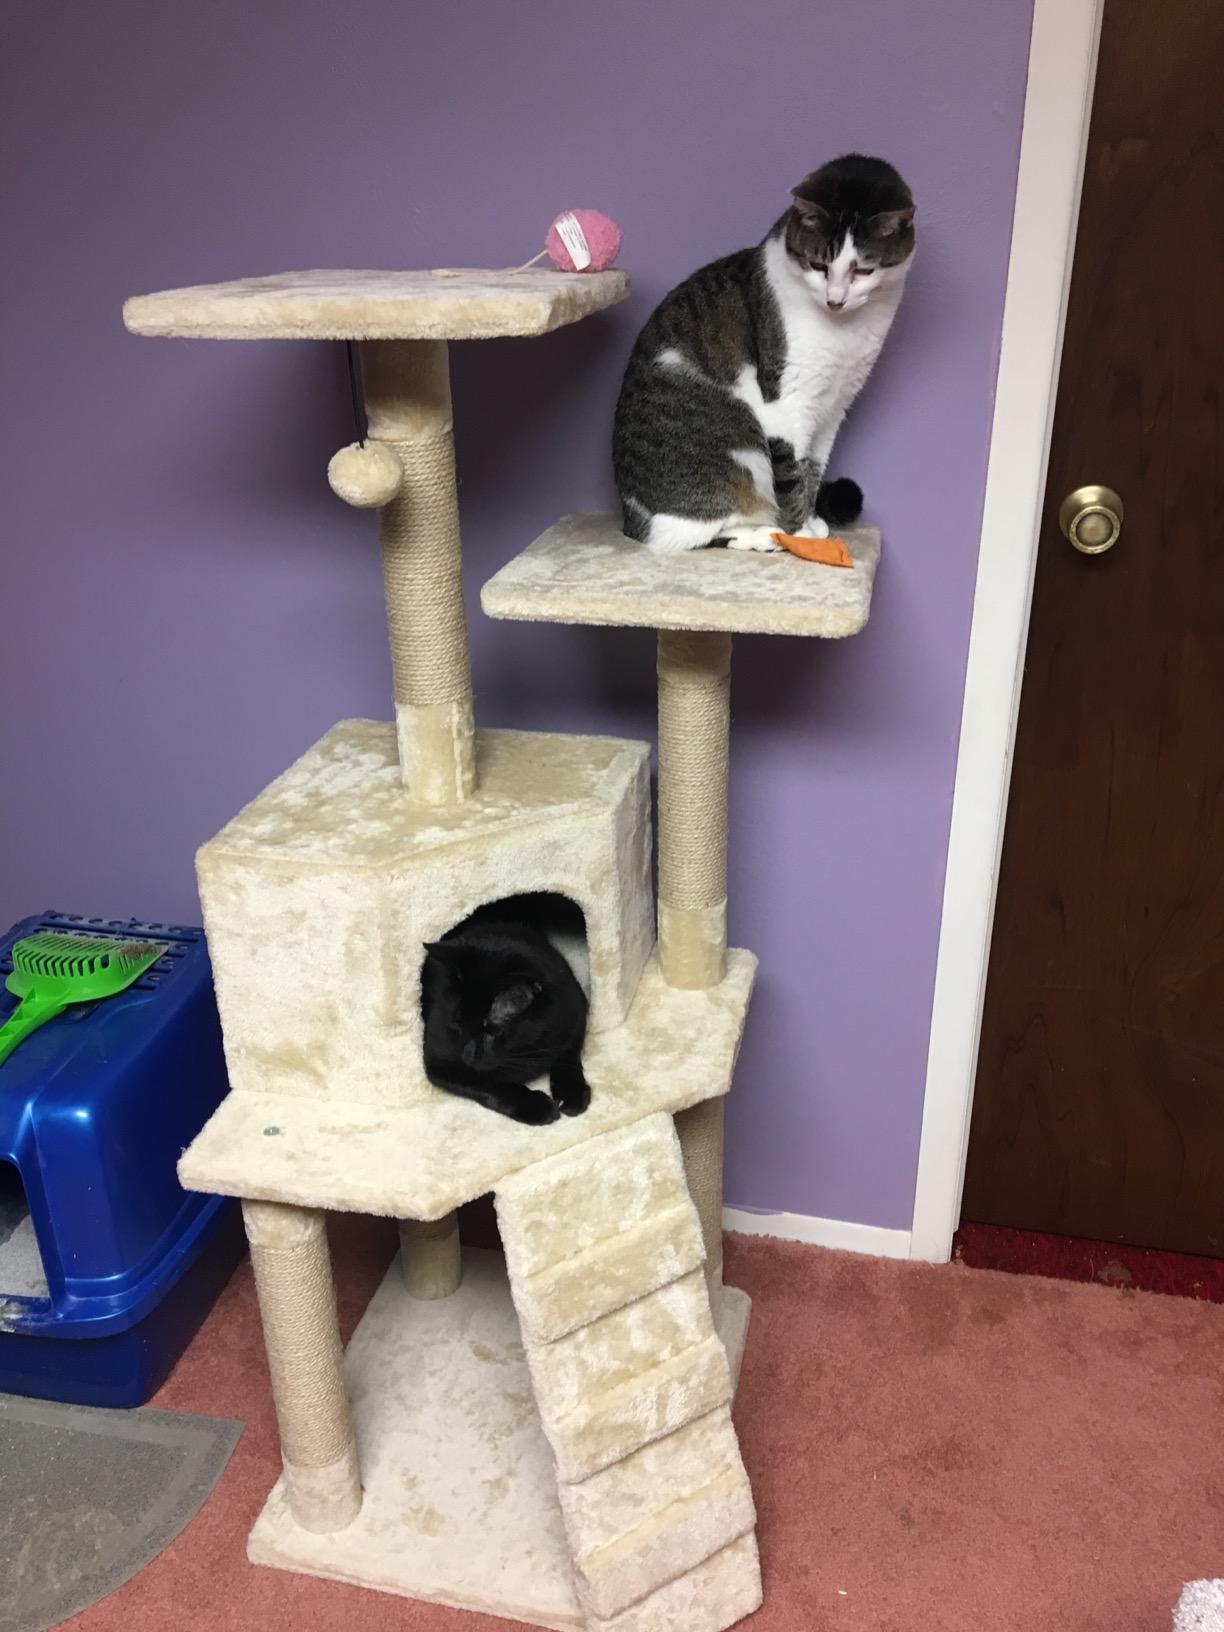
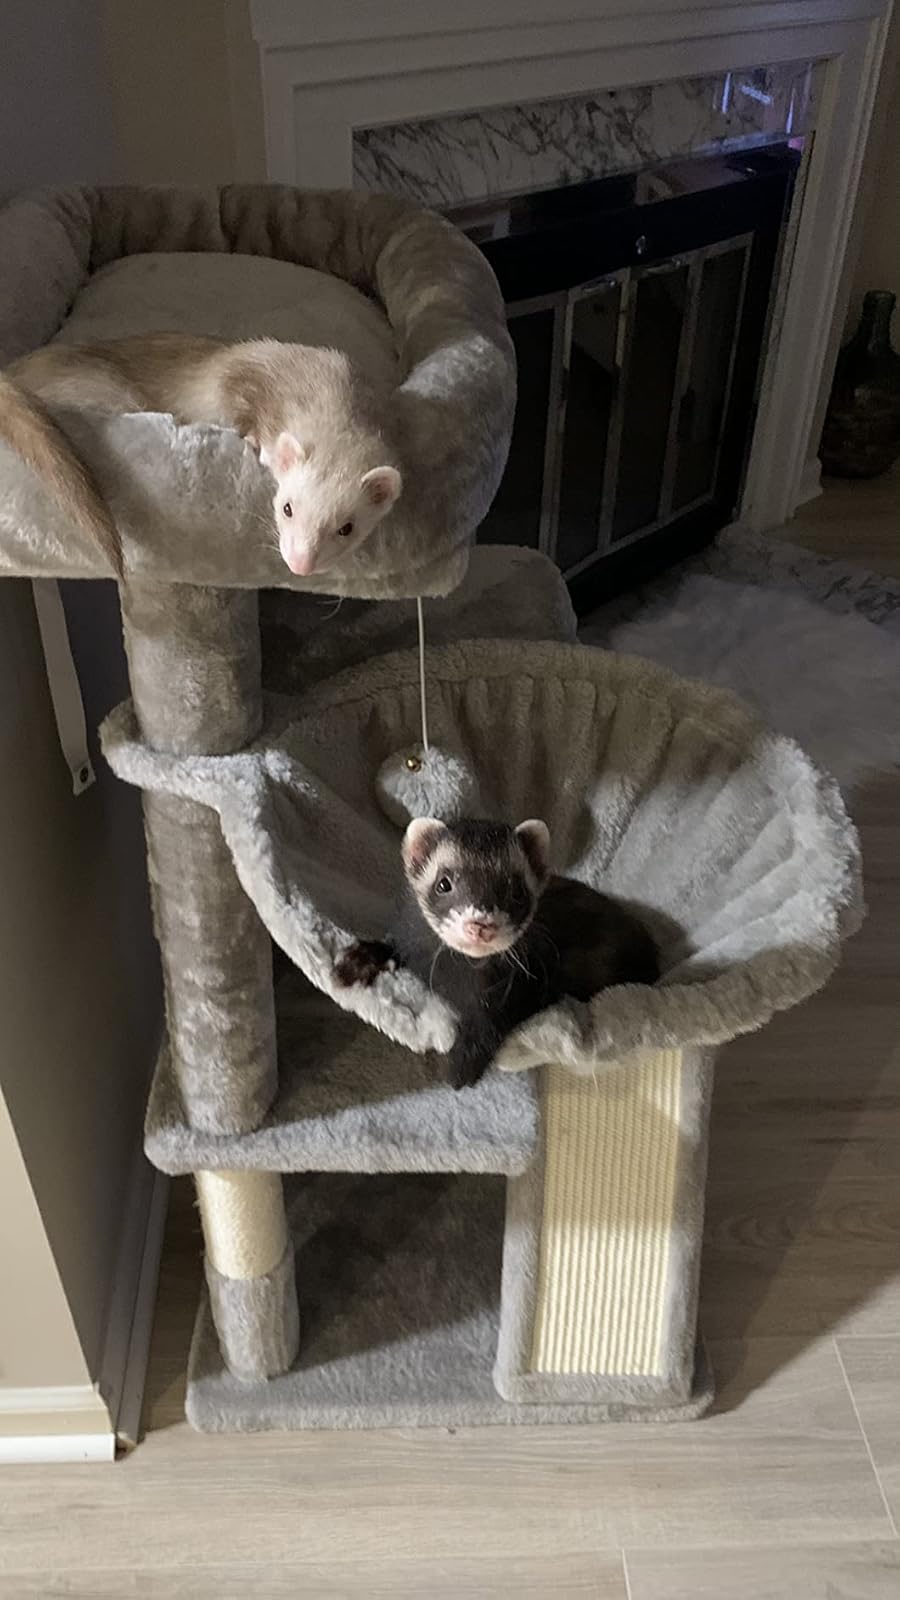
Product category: items_cat tree
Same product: no